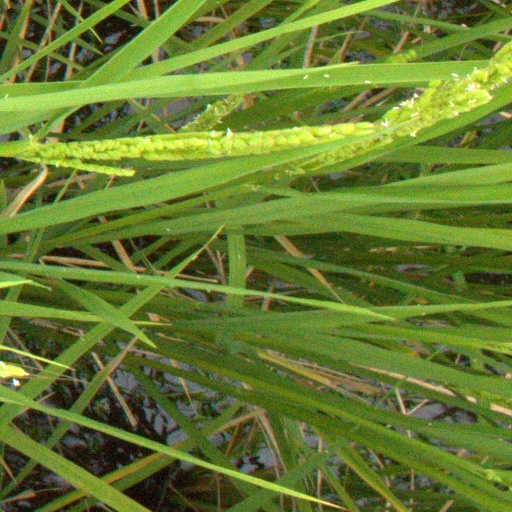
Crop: rice